Van Halen

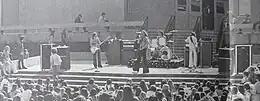
Van Halen performing at La Cañada High School in 1975.

In 1973, Mammoth changed its name to Van Halen. According to Roth, this was his idea. He felt it was a name that held long-term identity, artistic and marketing advantages, like Santana. They continued to play Pasadena, San Bernardino, and Venice at clubs, festivals, backyard parties and city parks like Hamilton, drawing up to 2,000 people. Traffic jams and noise complaints to the local police often ensued, as far away as San Pedro. Van Halen subsequently played clubs in Los Angeles and West Hollywood to growing audiences, increasing their popularity through self-promotion, passing out flyers at local high schools. This tenacious self-promotion soon built them an auspicious, loyal, area following.